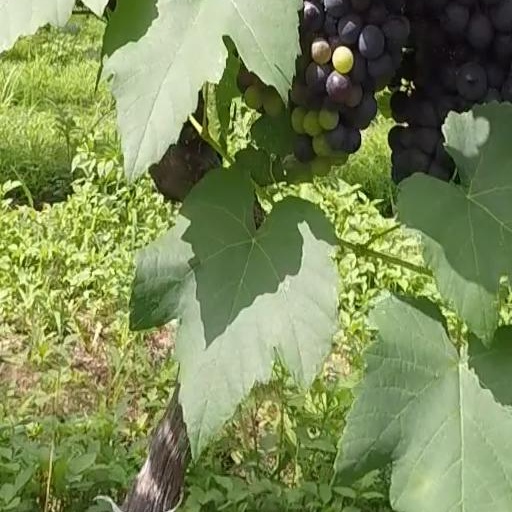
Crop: grape